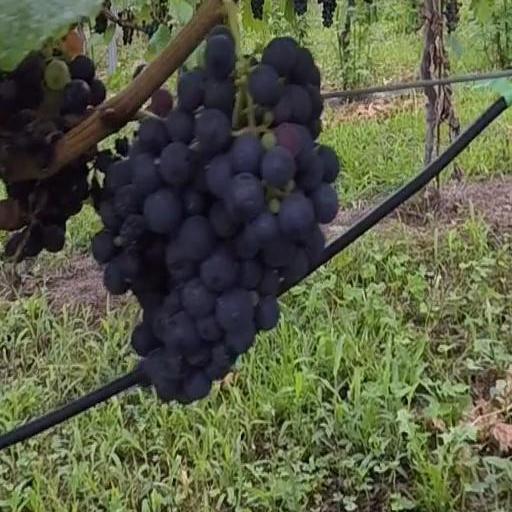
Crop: grape